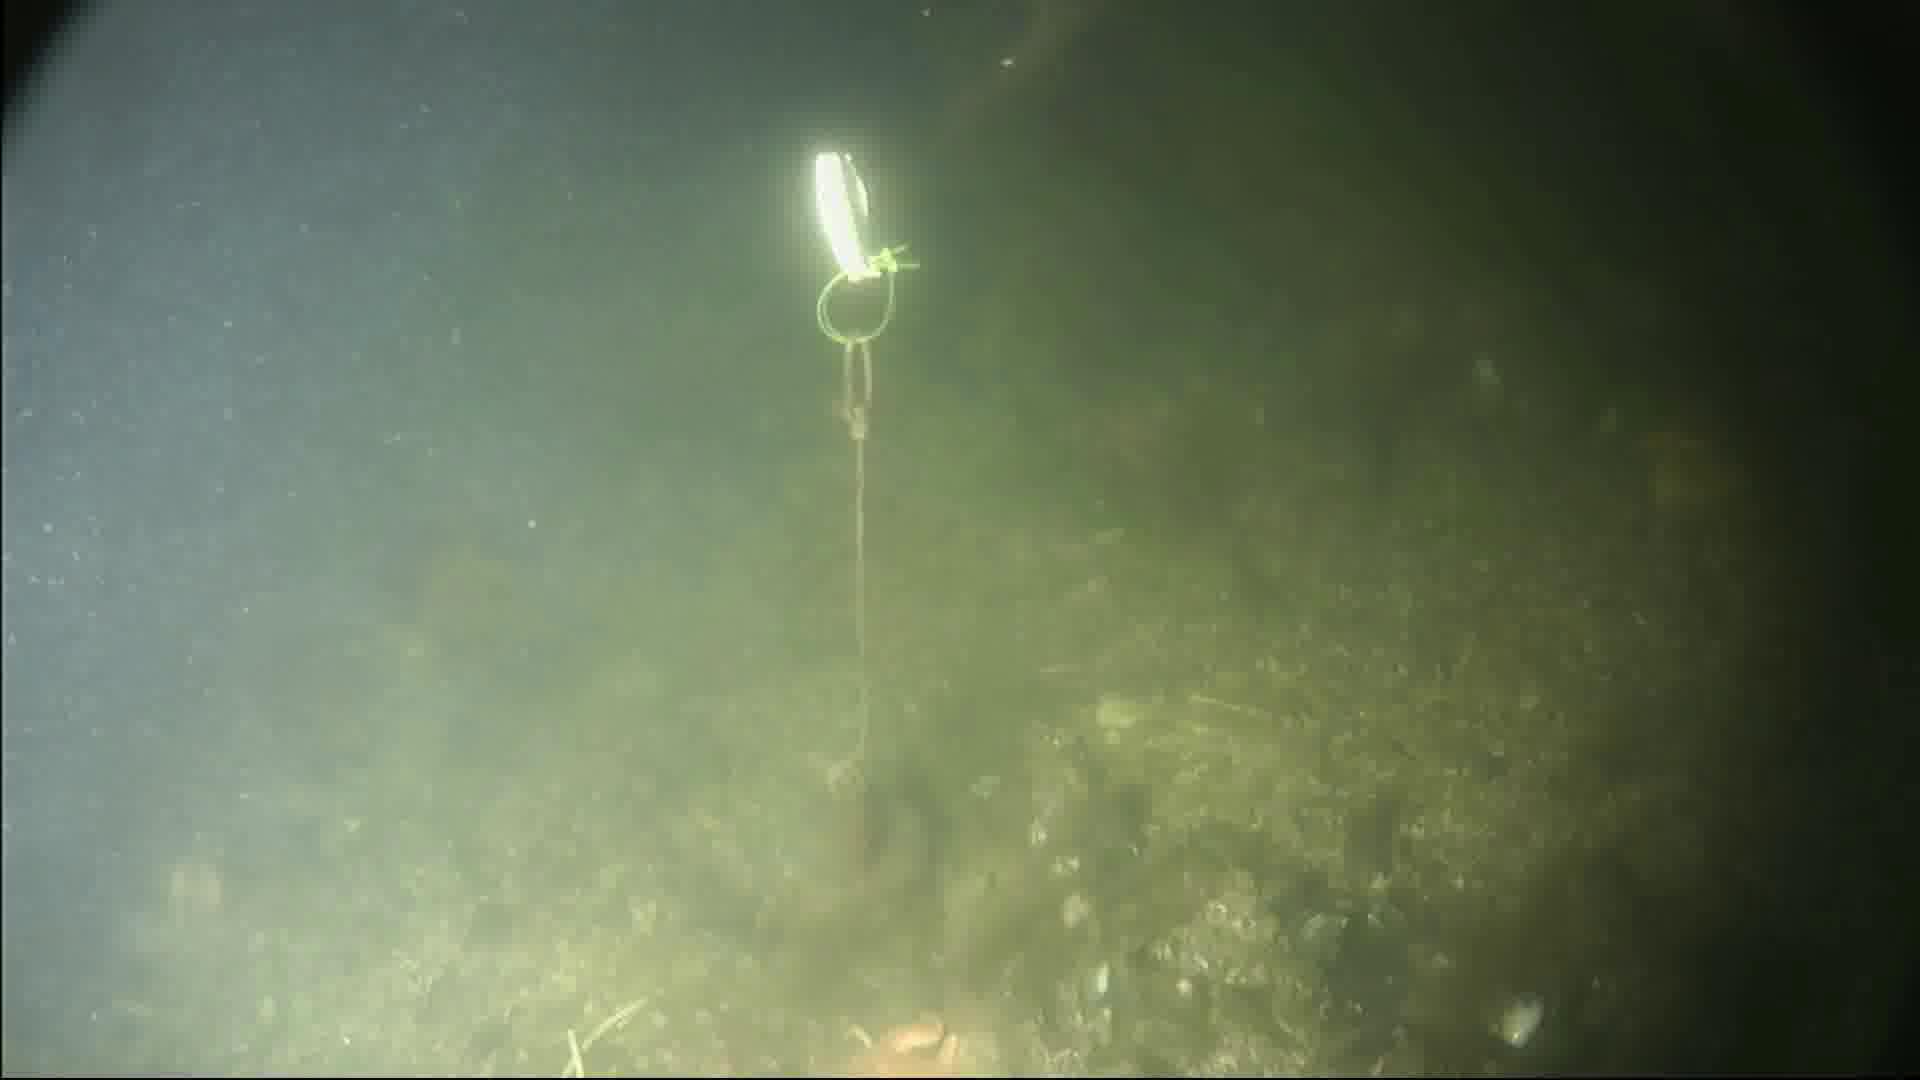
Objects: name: fish
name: crab
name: starfish